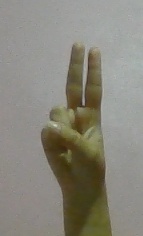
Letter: taa